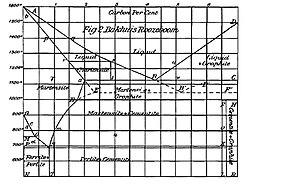
Hendrik Willem Bakhuis Roozeboom, né le 24 octobre 1854 à Alkmaar et mort le 8 février 1907 à Amsterdam, est un chimiste.